List of Billboard Hot 100 number ones of 2015

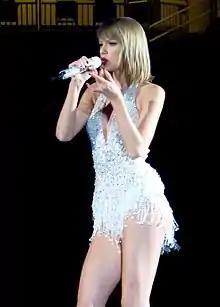
Taylor Swift ("pictured") earned her third and fourth number-one singles with "Blank Space" and "Bad Blood".

The "Billboard" Hot 100 is a chart that ranks the best-performing singles of the United States. Its data, compiled by Nielsen SoundScan and published by "Billboard" magazine, is based collectively on each single's weekly physical and digital sales, as well as airplay and streaming.